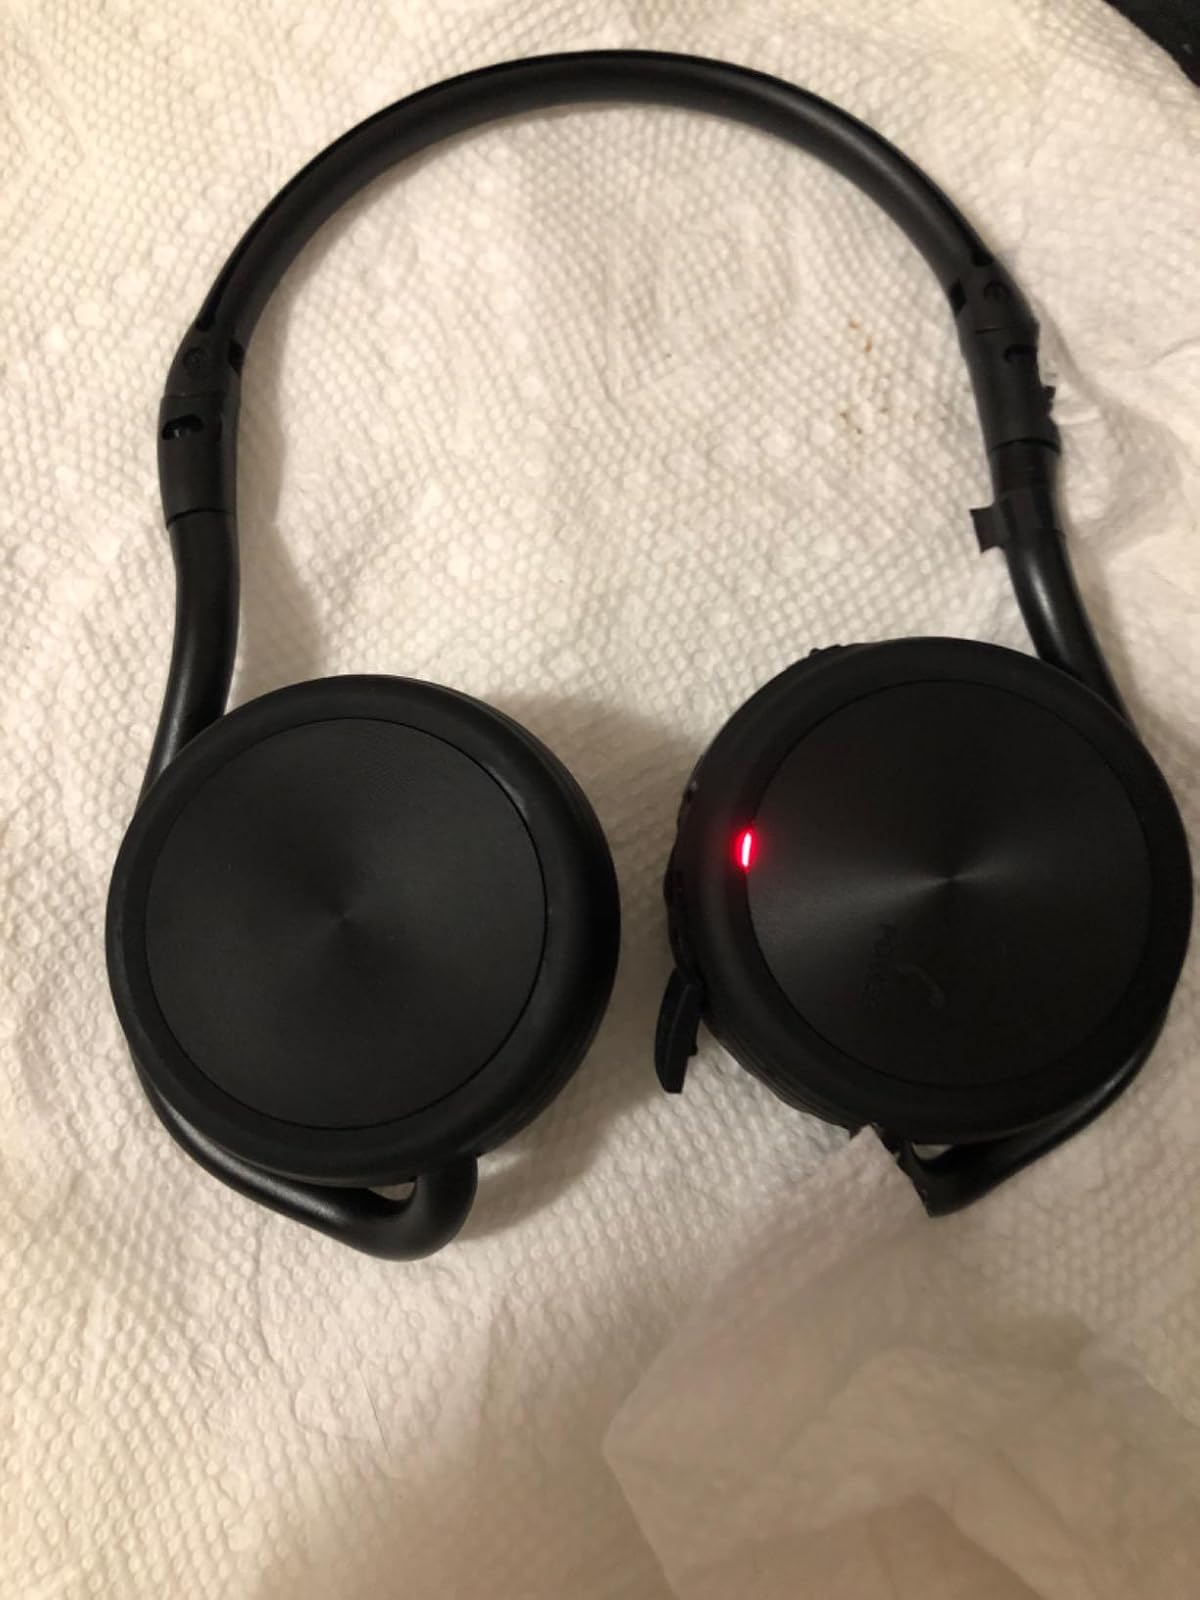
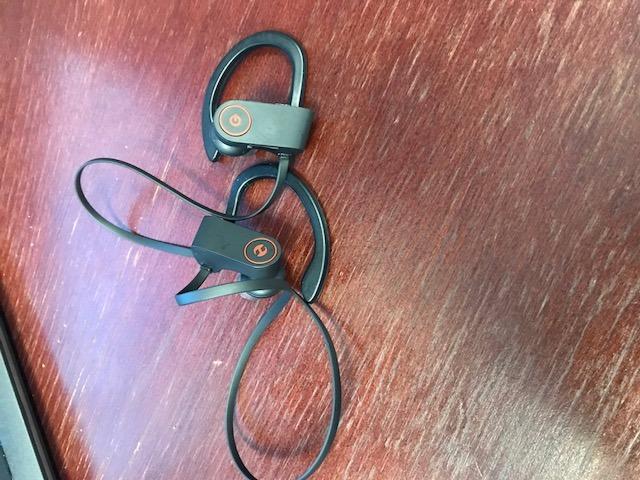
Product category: headphones
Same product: no